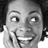
Emotion: surprise